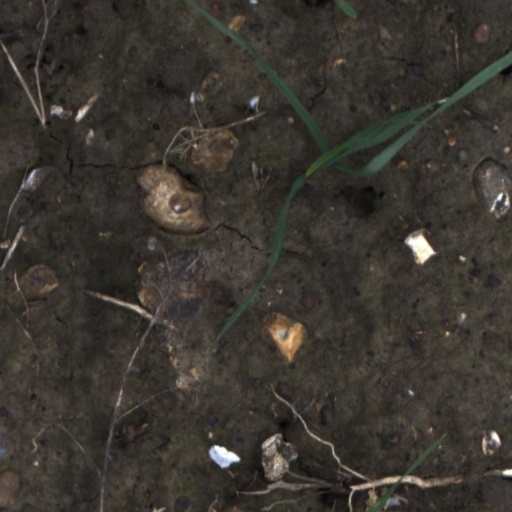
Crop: wheat